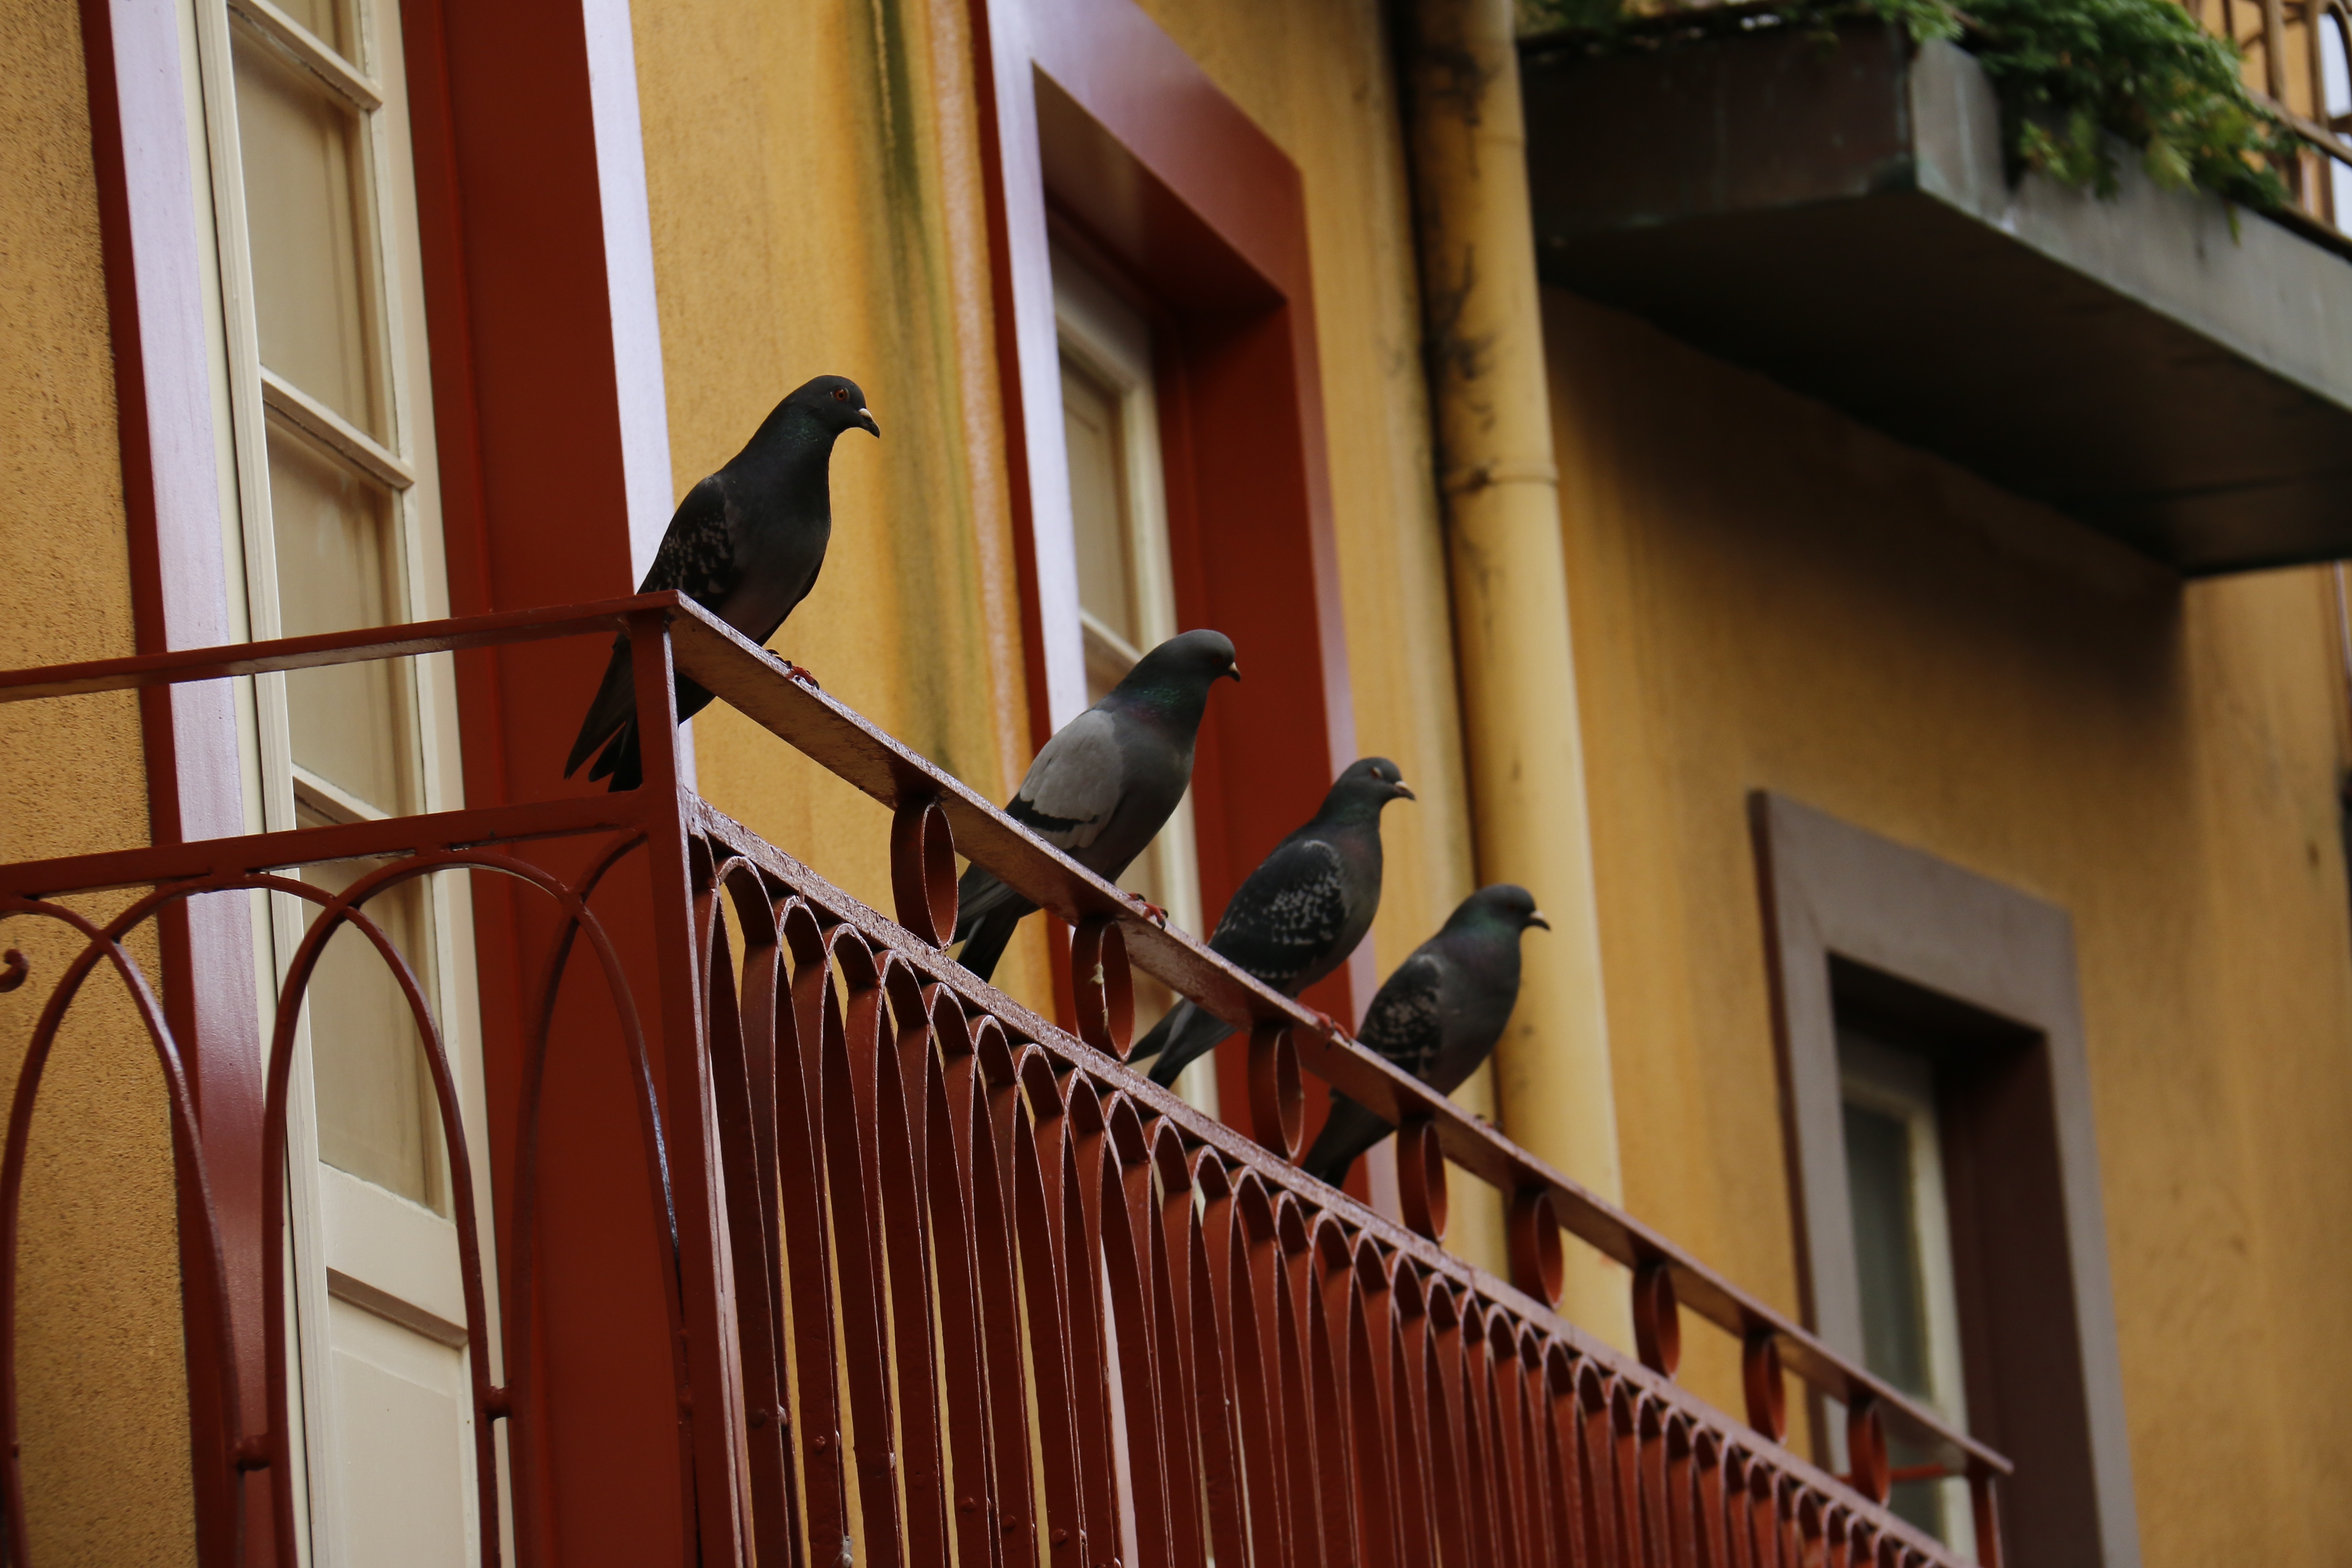
architecture, wood, window, old, wall, balcony, facade, handrail, pigeon, stairs, classic, baluster, outdoor structure